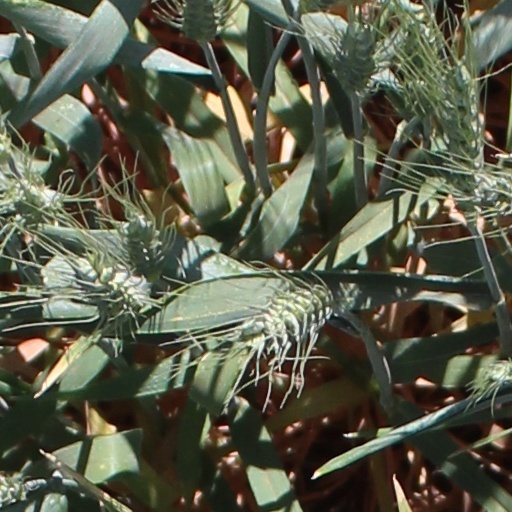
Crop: wheat